Helena Cassadine

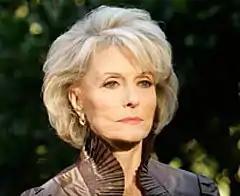
Constance Towers as Helena Cassadine

Helena Cassadine is a fictional character who is the main antagonist of the American soap opera "General Hospital", famously originated by film actress Elizabeth Taylor in November 1981. After a brief stint by Dimitra Arliss in 1996, Constance Towers took over the role in 1997 and has returned — for periods of varying length — nearly every year since.